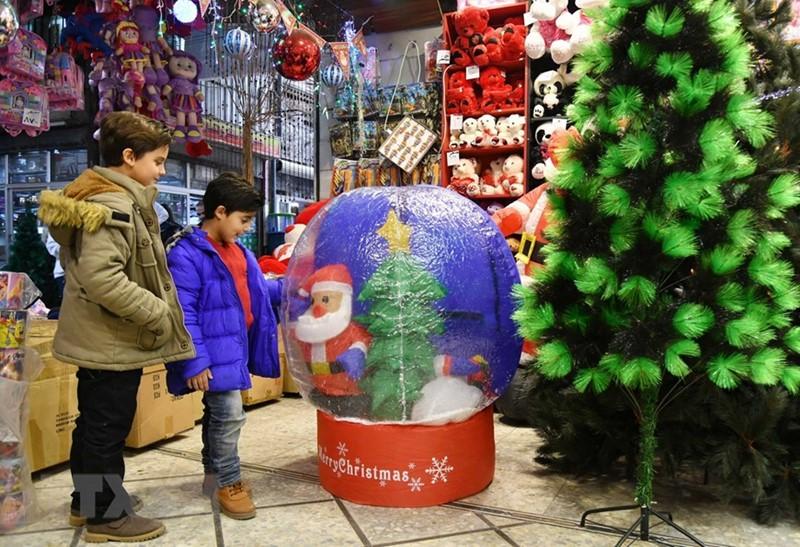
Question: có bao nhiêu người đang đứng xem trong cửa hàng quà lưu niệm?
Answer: hai